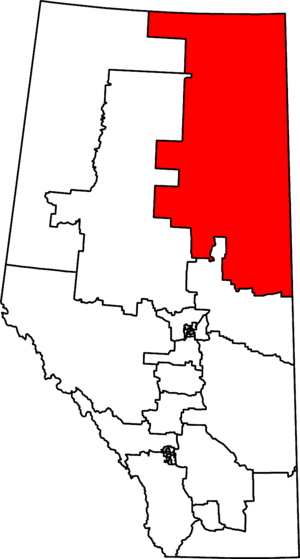
Fort McMurray—Cold Lake est une circonscription électorale fédérale canadienne de l'Alberta qui contient les villes de Wood Buffalo, Lac La Biche et Cold Lake. Elle a été créée en 2012 des circonscriptions de Fort McMurray—Athabasca et Westlock—St. Paul.